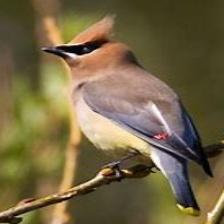
Species: CEDAR WAXWING
Scientific name: BOMBYCILLA CEDRORUM